Battle of Carazúa

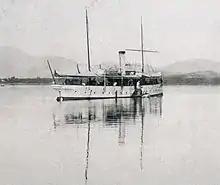
Gunboat Miranda of the Venezuelan expedition

The Battle of Carazúa was a battle of the Thousand Days' War. It took place on 13 September 1901 between Colombia and Venezuela.